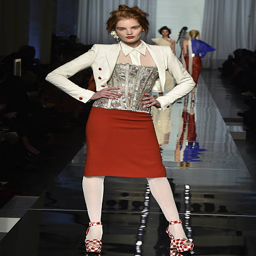
a model walks the runway at the spring summer fashion show during fashion week .